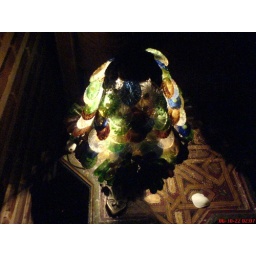
nice lamp made by glass feather in Barbarrossa